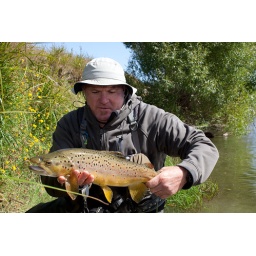
Robbie Alexander from Bendigo Australia with a beautiful brown trout taken in a small southland river